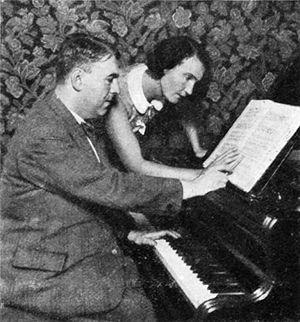
La toccata est, dans la musique baroque, une composition de forme libre pour les instruments à clavier — orgue, clavecin ou piano. Elle est caractérisée par ses figures brillantes, sa virtuosité et son énergie rythmique, avec des sections imitatives ou plus lentes. À l'origine, il s'agit d'une courte improvisation, ou d'un prélude impromptu, destinée à prendre contact avec un instrument. Elle est jouée isolément, soit dans un contexte religieux, soit dans un contexte profane, lors d'un concert. Si la cantate est une pièce à chanter, la sonate une pièce à « sonner », la toccata est une pièce à « toucher », devenue progressivement une démonstration de la dextérité de l'interprète, à même de faire apprécier les qualités de l'instrument.
Erwin Schulhoff est un compositeur et pianiste tchécoslovaque. Enfant prodige, il fut remarqué et encouragé par Antonín Dvořák.